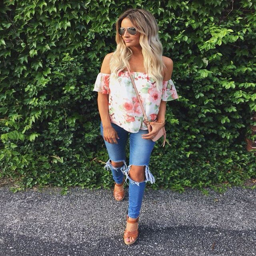
off the shoulders are in for spring and summer !